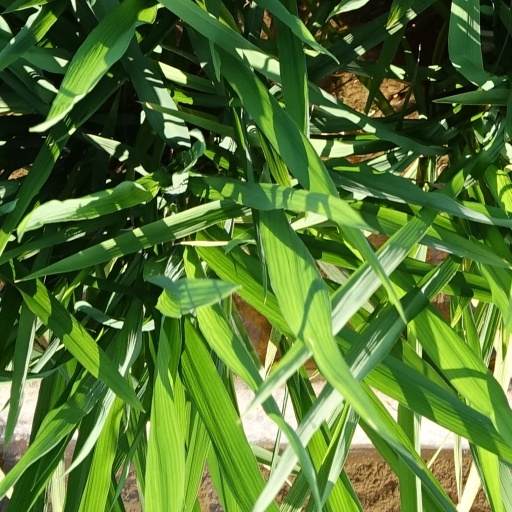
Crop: rice